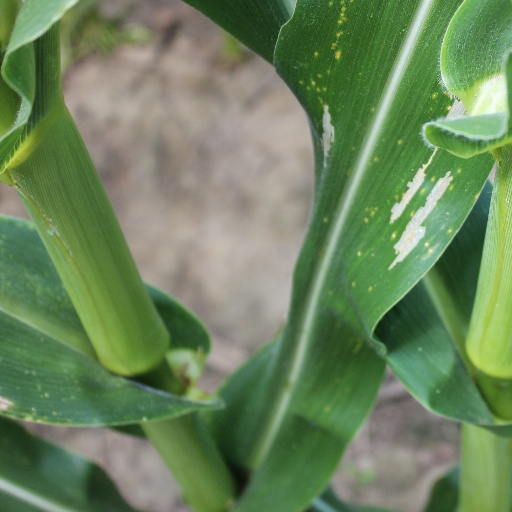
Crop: maize; corn